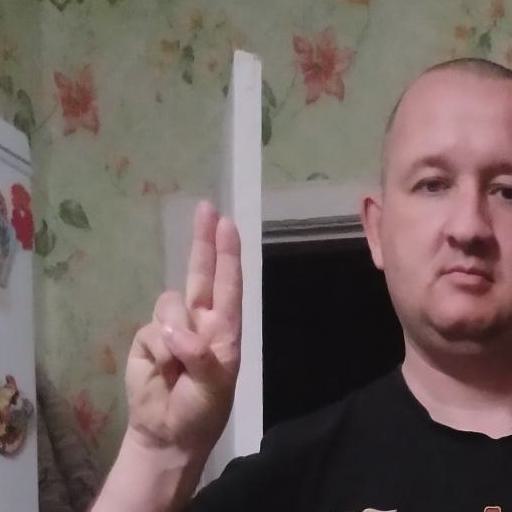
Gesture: two_up